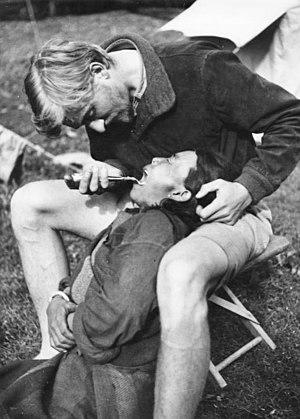
L'expédition allemande au Tibet de 1938-1939, en allemand Deutschen Tibet-Expedition Ernst Schäfer est la première expédition allemande officielle à pénétrer au Tibet et atteindre Lhassa. Dirigée par le scientifique Ernst Schäfer, elle est placée sous le patronage du Reichsführer-SS Heinrich Himmler et l'égide nominale de l'Institut d'anthropologie raciale Ahnenerbe. Elle se déroule de mai 1938 à août 1939. Elle est composée, outre de Schäfer, de Edmund Geer, Ernst Krause, Karl Wienert et Bruno Beger.